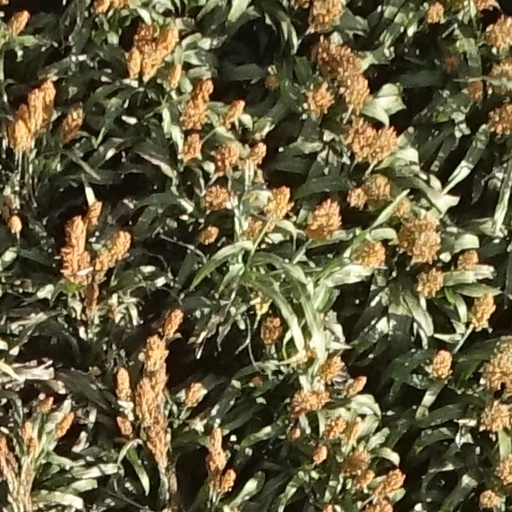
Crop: sorghum